Couple costume

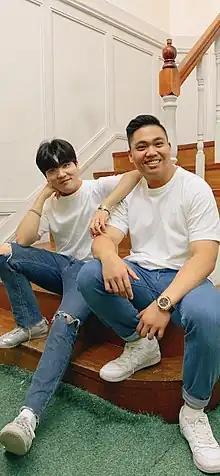
Korean Couple Costume: Yankee Blue Jeans

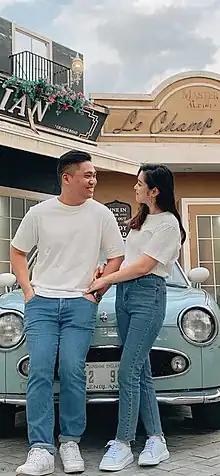
Korean Couple Costume: Americana

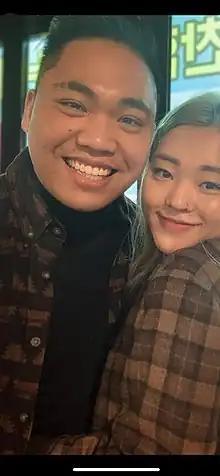
Korean Couple Costume: Lumbersexual

Outfit matching or couple costume/look are Chinglish and Konglish terms, respectively, for the practice of a couple wearing the same clothing in public to signal their relationship. It is mainly found in South Korea, Taiwan, and Vietnam and is becoming more common in mainland China.